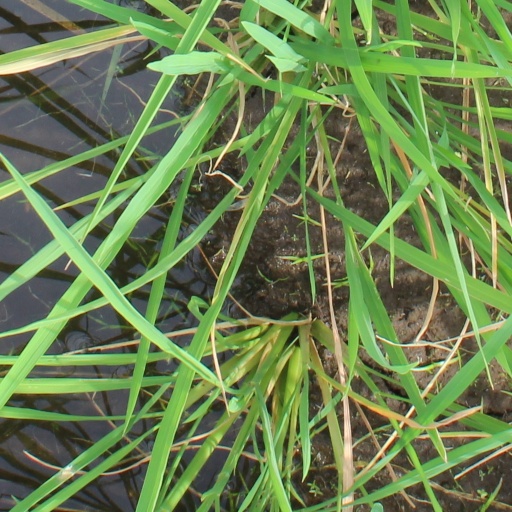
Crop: rice